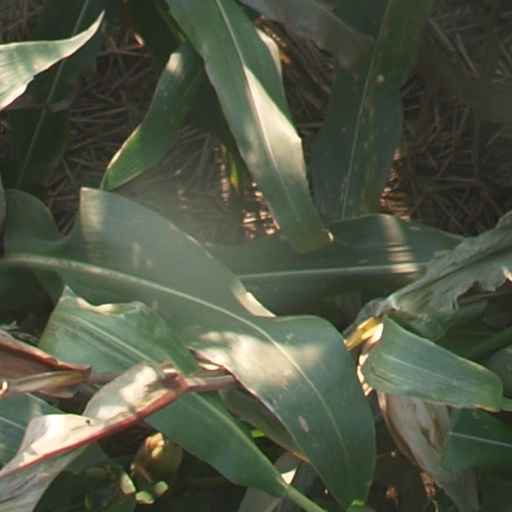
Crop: maize; corn